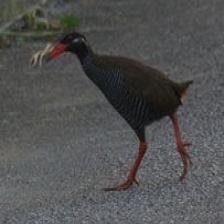
Species: OKINAWA RAIL
Scientific name: GALLIRALLUS OKINAWAE
ImageNet parent category: european_gallinule